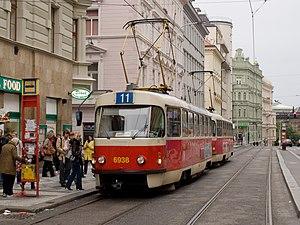
Le réseau de tramway de la ville de Prague est le réseau le plus important de Tchéquie. Il comprend 141 km pour vingt-six lignes de jour et neuf lignes de nuit. Le réseau transporte près de 340 millions de passagers par an et est exploité par l'entreprise publique Dopravní podnik hlavního města Prahy.